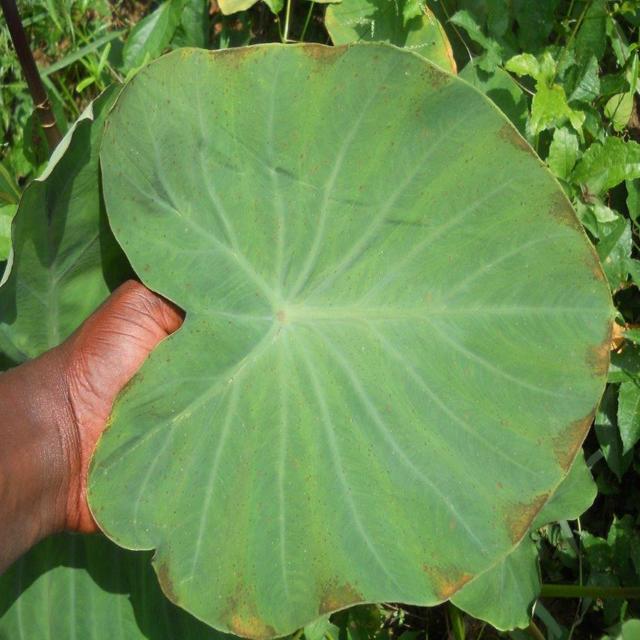
Label: Early_Blight